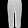
Label: Trouser